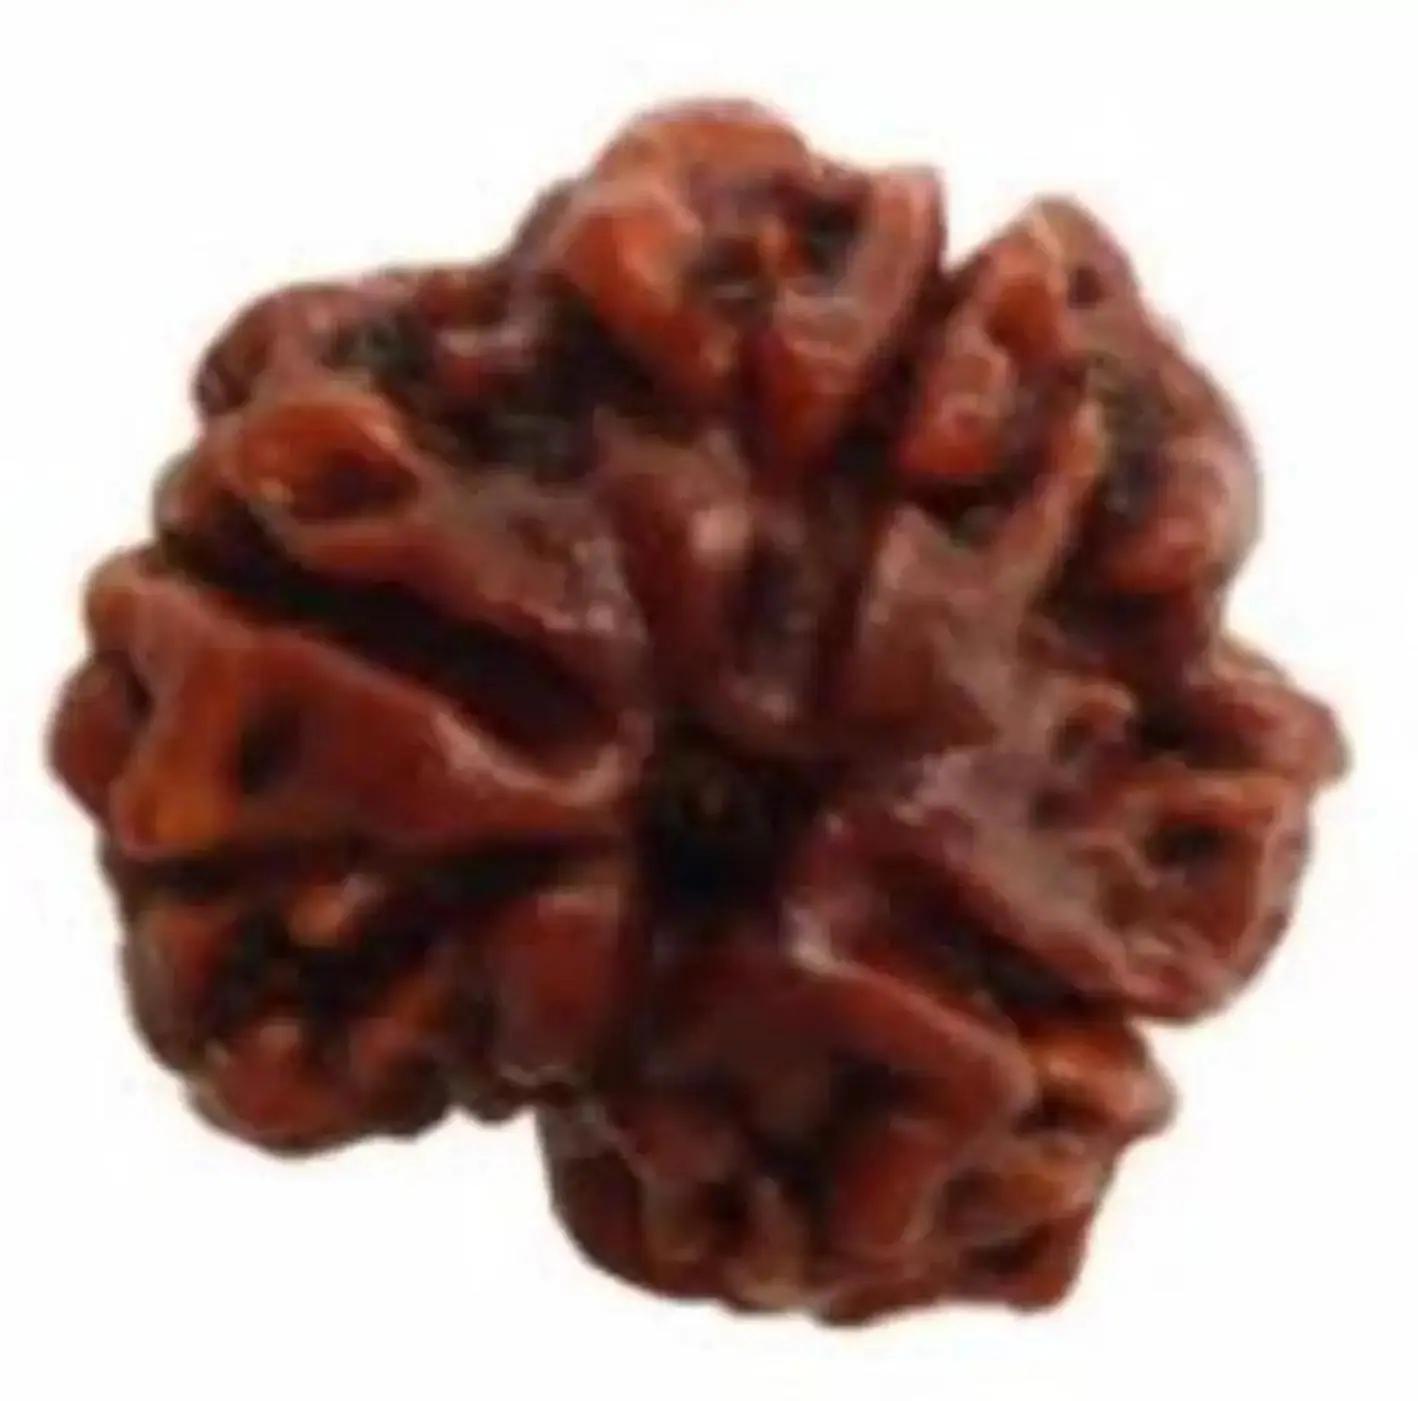
Chopra Gems Wood Three Mukhi Rudraksha Pendant Locket Brown (Men and Women)
Type: Necklaces & Pendants
Brand: Chopra Gems & Jewellery
Price: Rs. 780
 The three faced 3 mukhi rudraksha is worn to help in enhance vigour, stamina and courage. Depression, negative and guilty feelings, inferiority complexes can be reduced by helping of wearing three faced 3 mukhirudraksha. It also help to provides physical strength.
Features: Color - brown,Collection - ethnic,Base material - wood
Included: Pendant